Hitchin

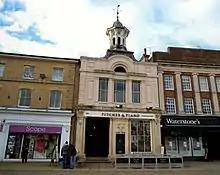
Various scenes in "Doctor Foster" were filmed at the Market Square in Hitchin

Part of the 2010 BBC TV series "Just William" was filmed at the British Schools Museum.